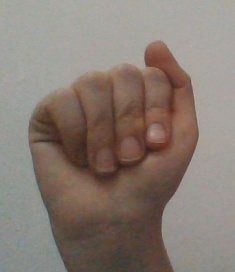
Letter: saad